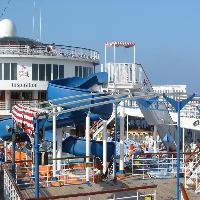
Weather: sun or clear